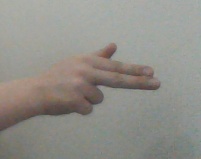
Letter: ghain